Melbourne Art Trams

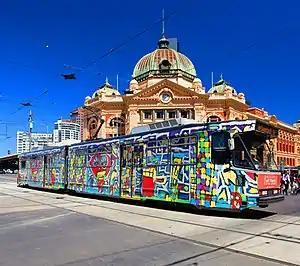
A Melbourne Art Tram designed by Matthew Clarke for the 2017 project

The Melbourne Art Trams is a major public art project in Melbourne, Australia. It is a revival and re-imagining of the "Transporting Art" project which ran from 1978 to 1993 and saw 36 painted W-class trams rolled out across the Melbourne network.